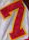
Number: 7